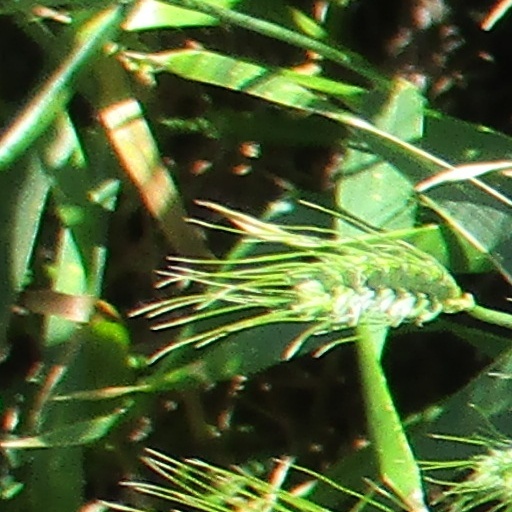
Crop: wheat